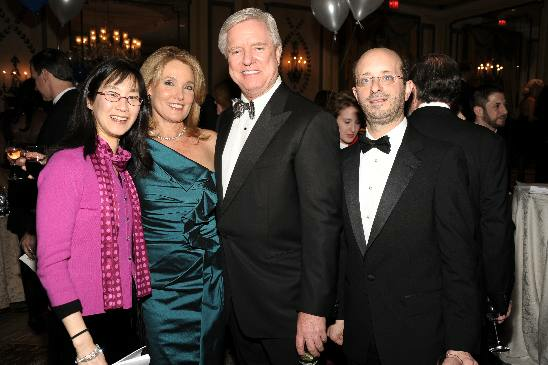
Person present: Yes